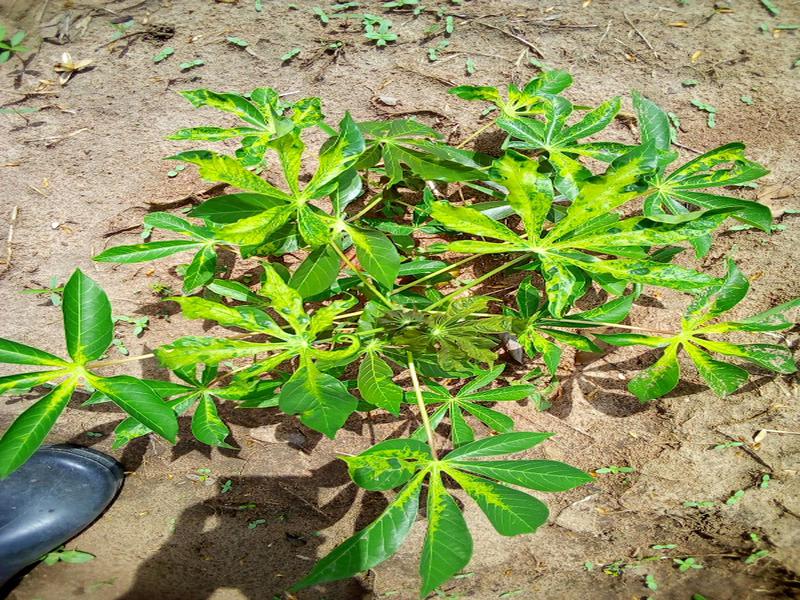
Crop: cassava
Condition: mosaic_disease